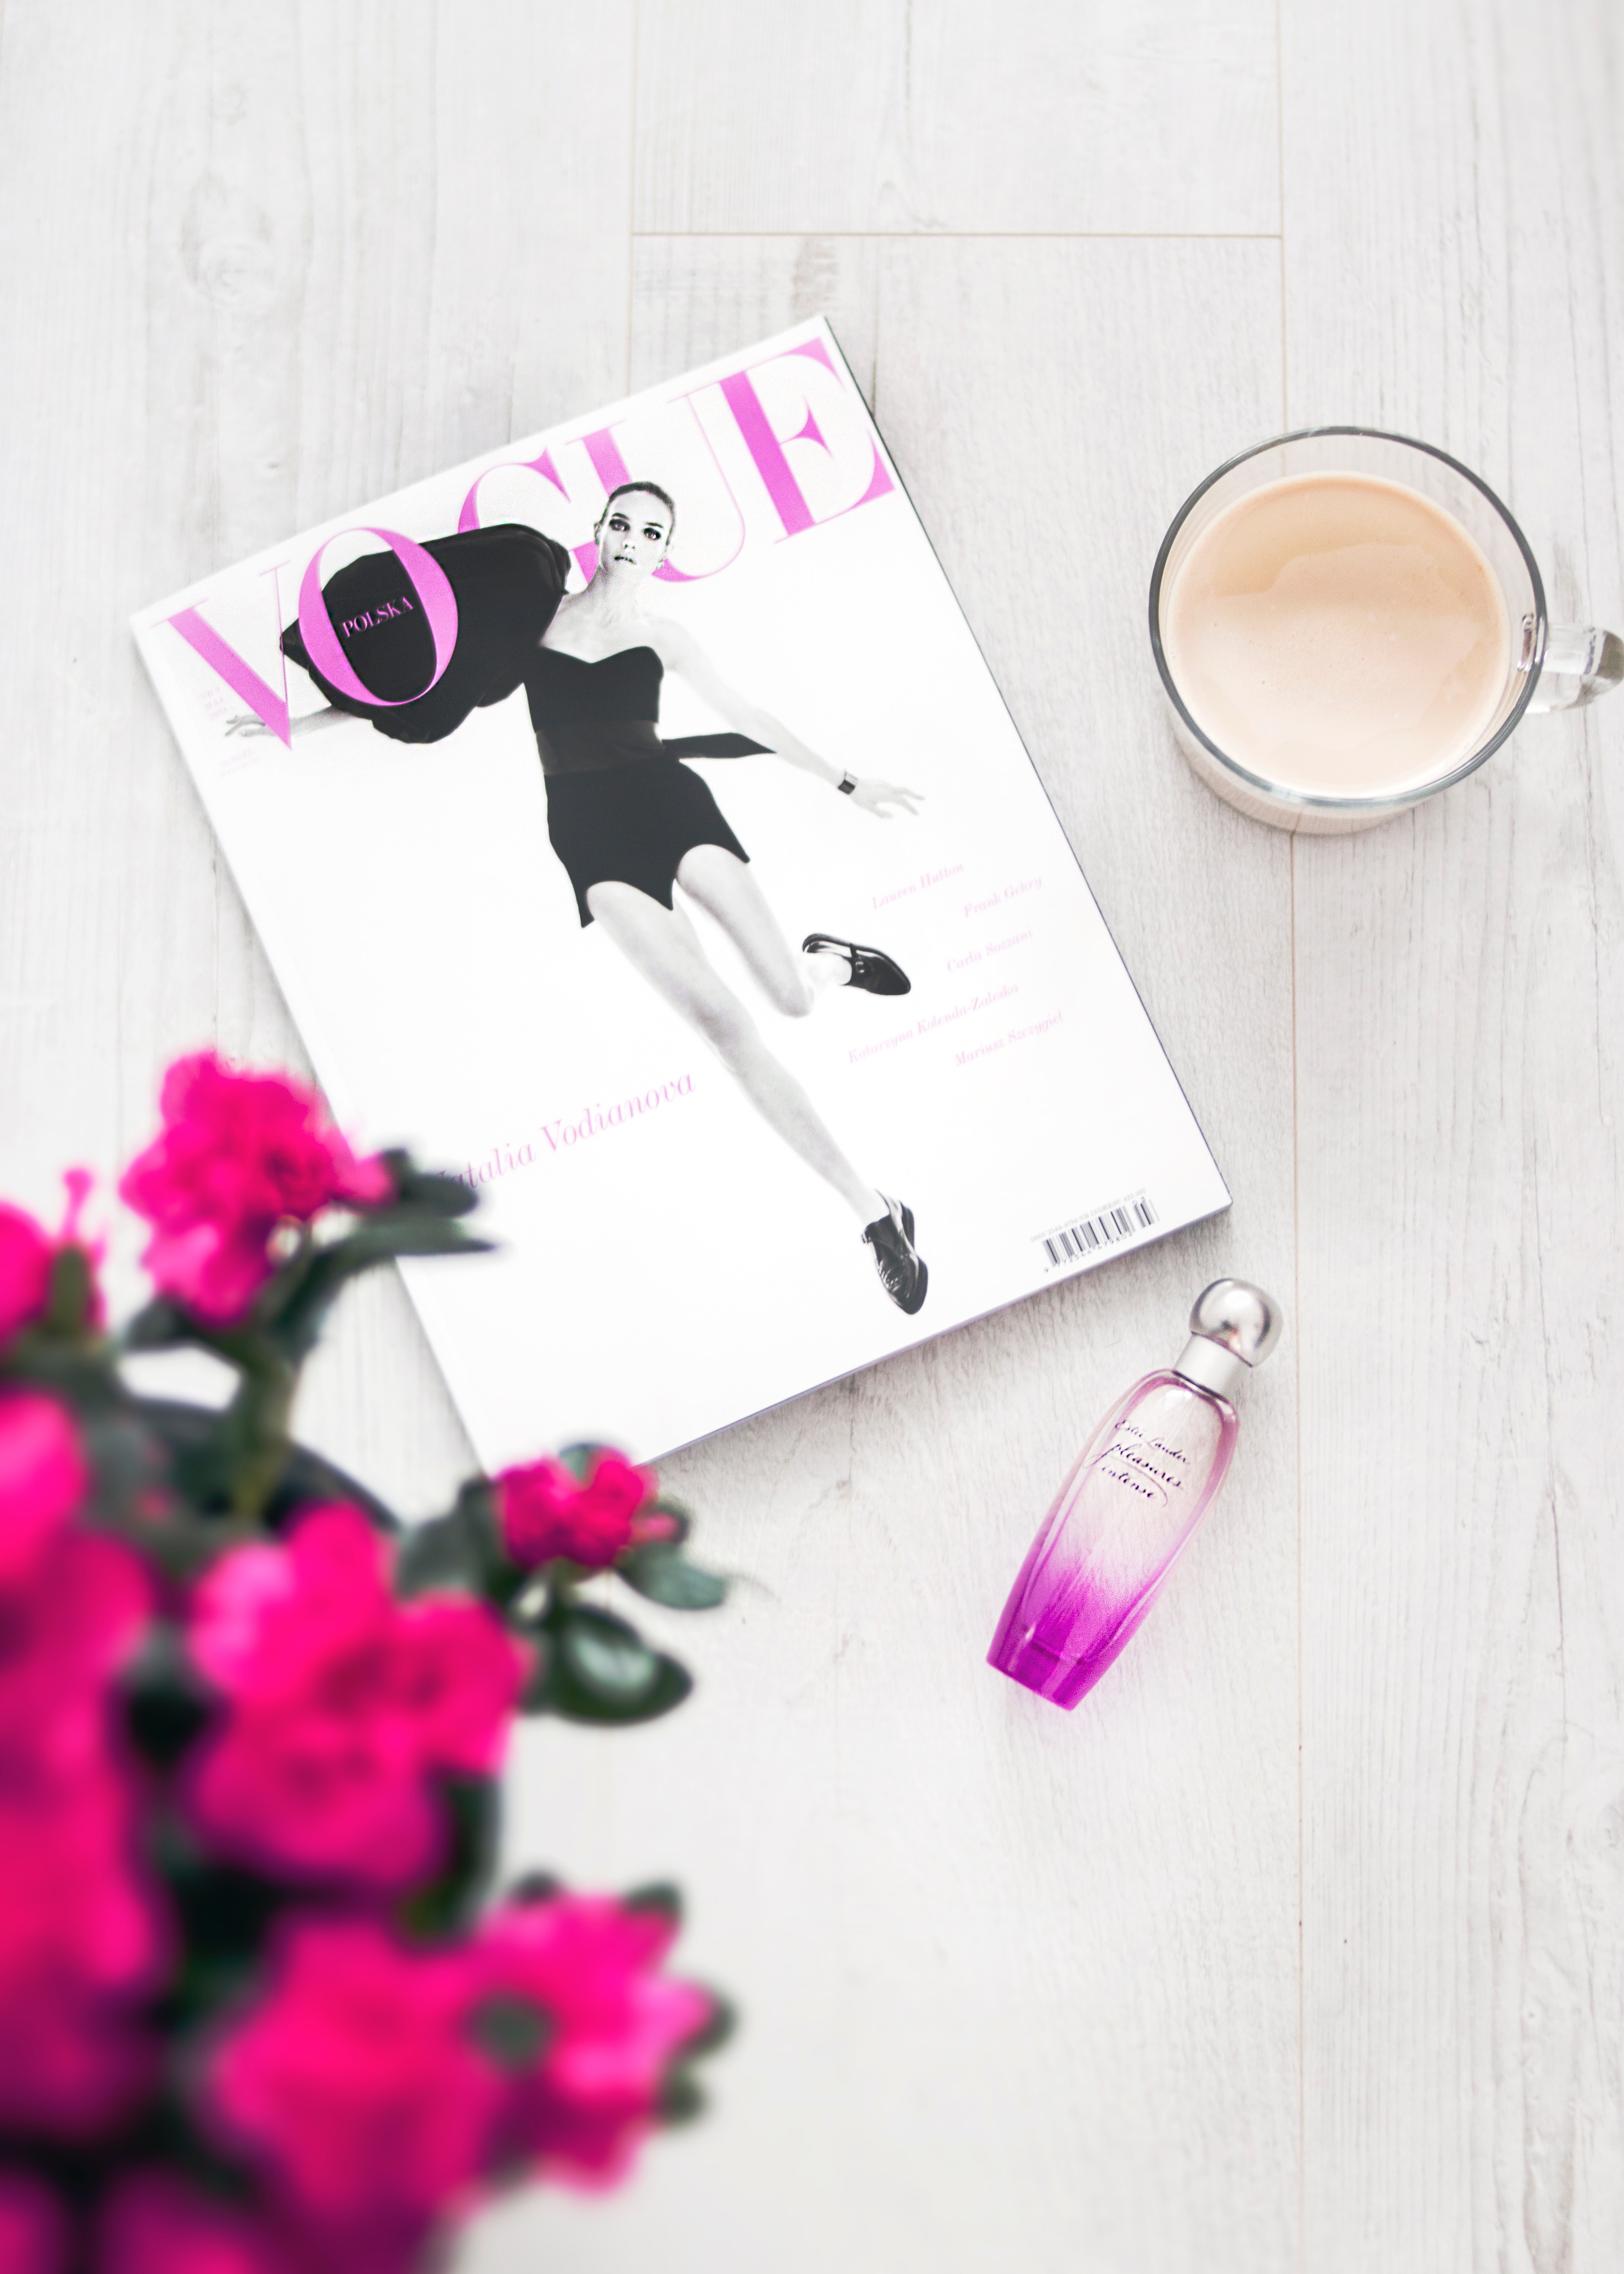
pink, flower, plant, magenta, petal, drinkware, tableware, illustration